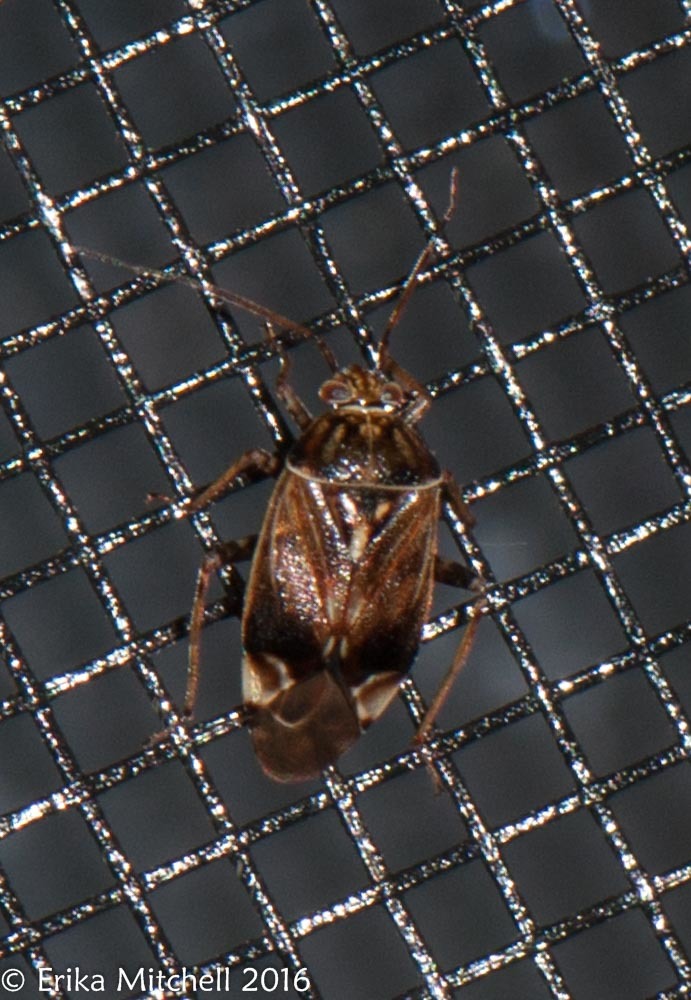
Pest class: lygus_bug